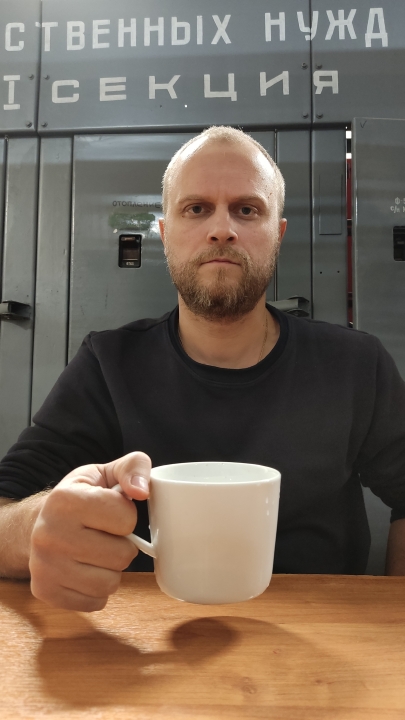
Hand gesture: no_gesture